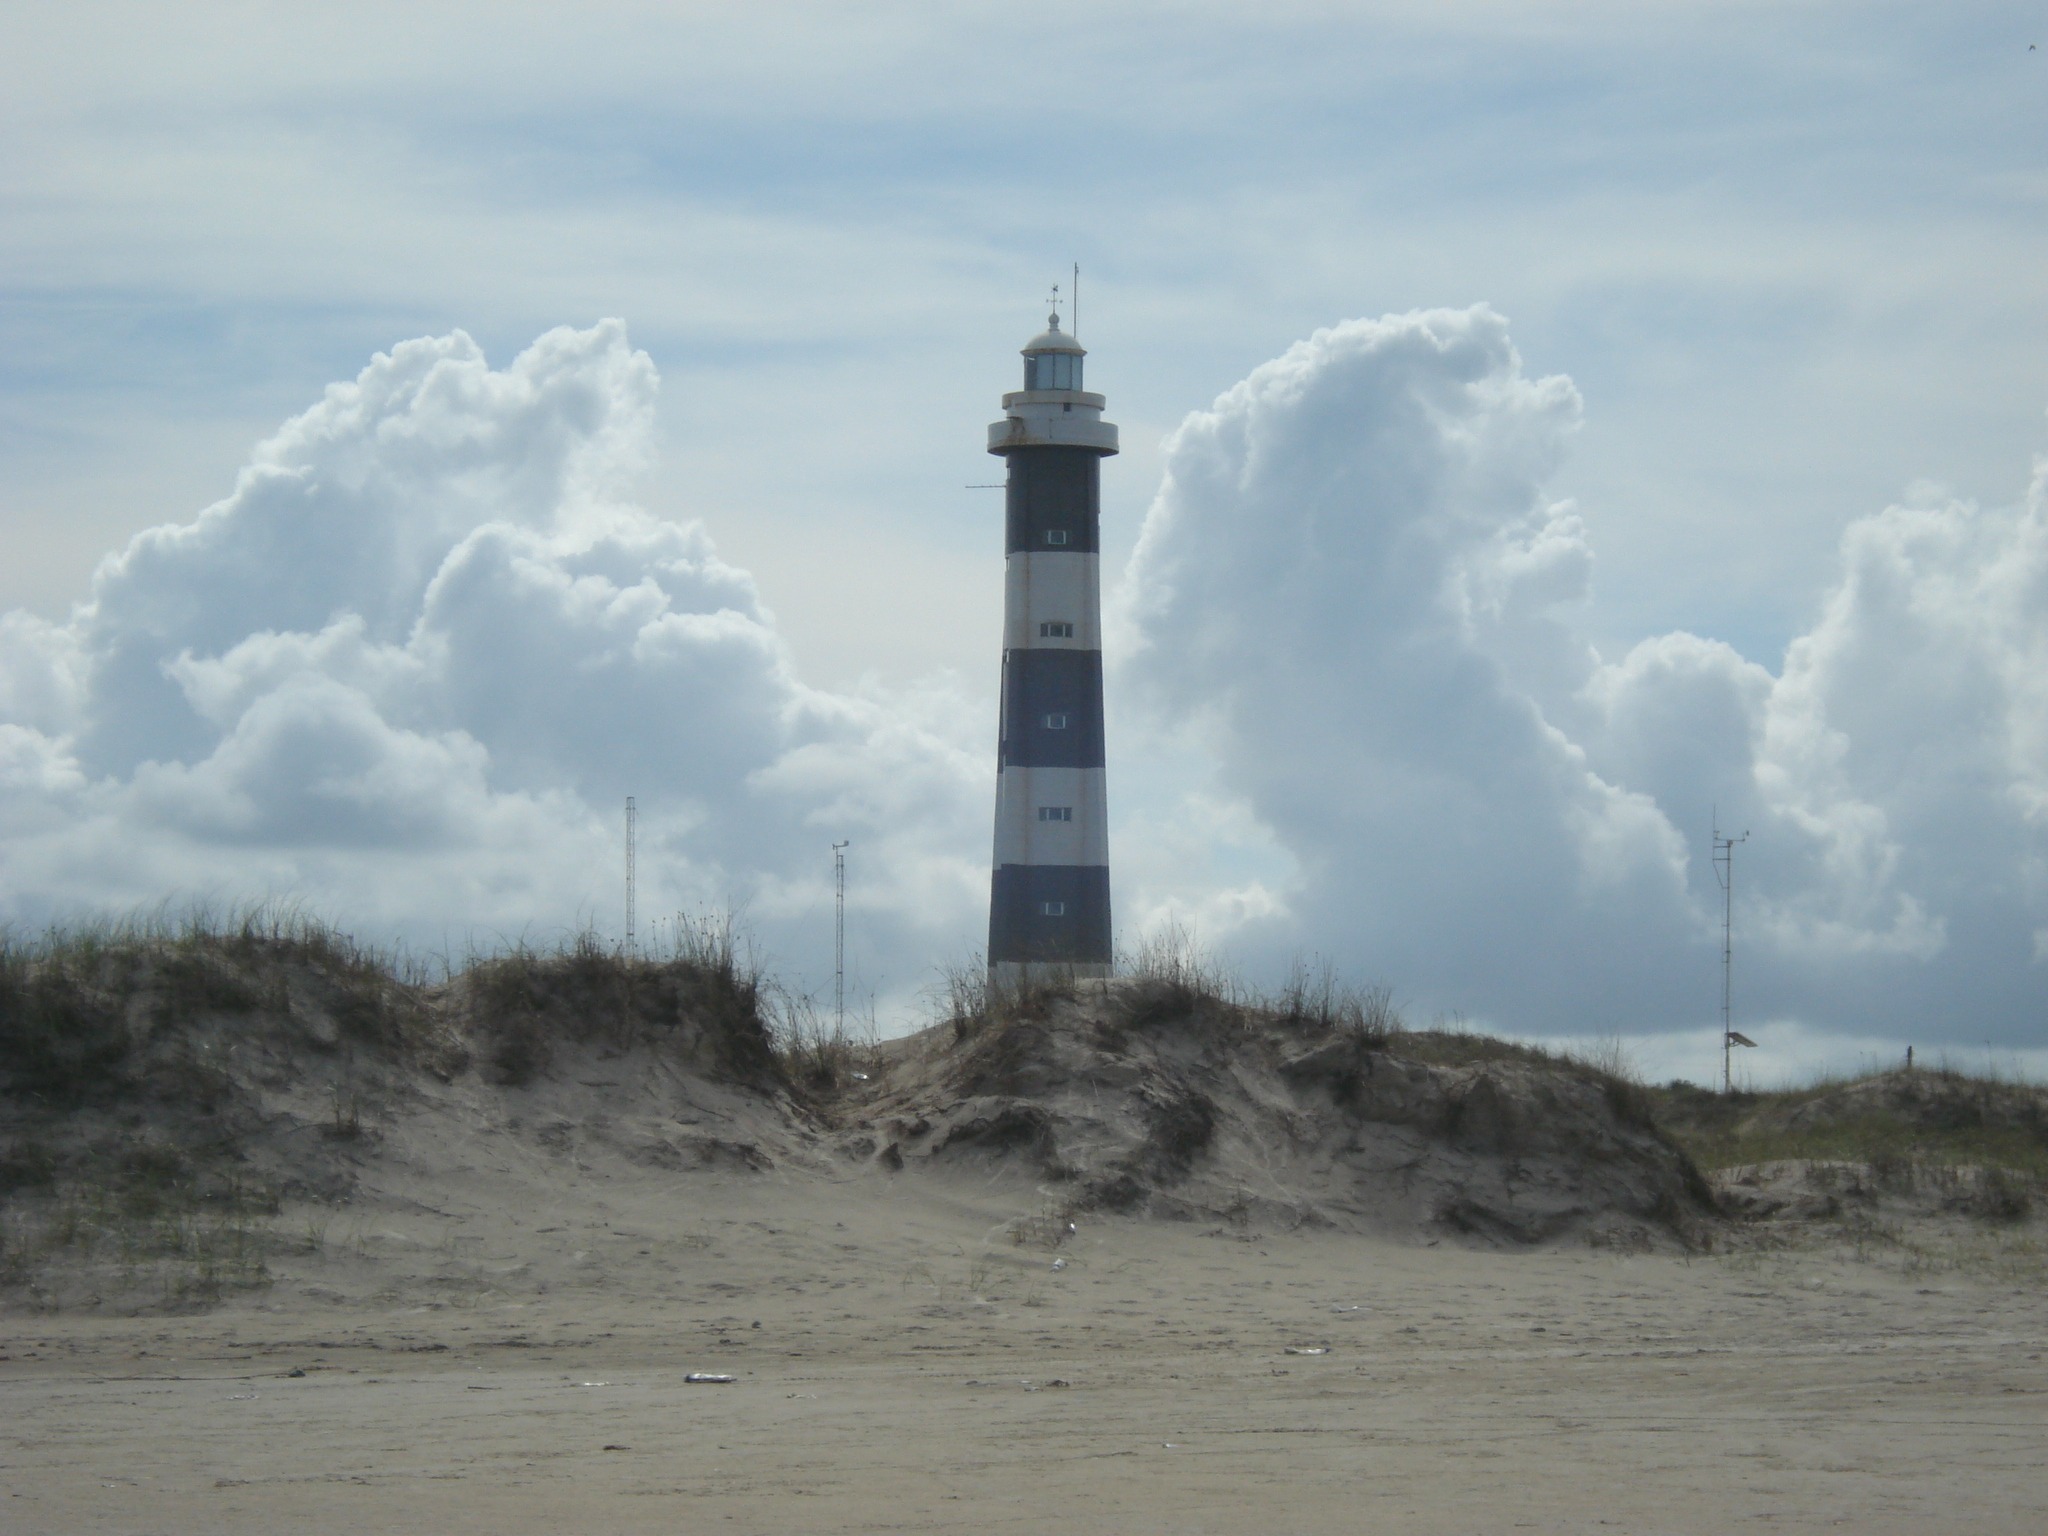
beach, sea, coast, ocean, lighthouse, tower, loneliness, beach cloud